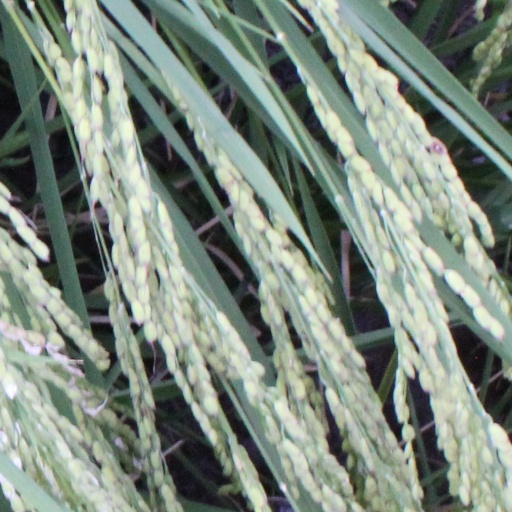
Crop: rice